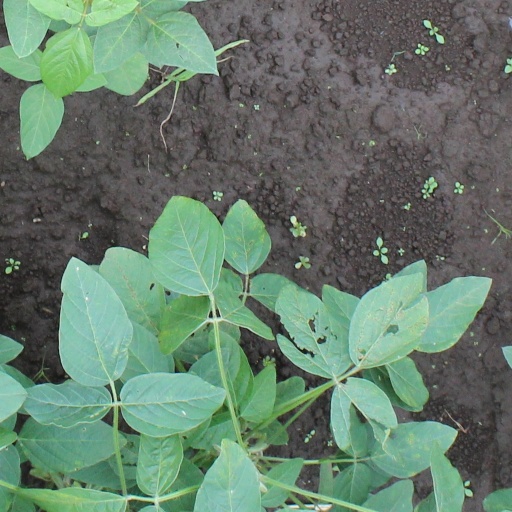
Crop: soybean